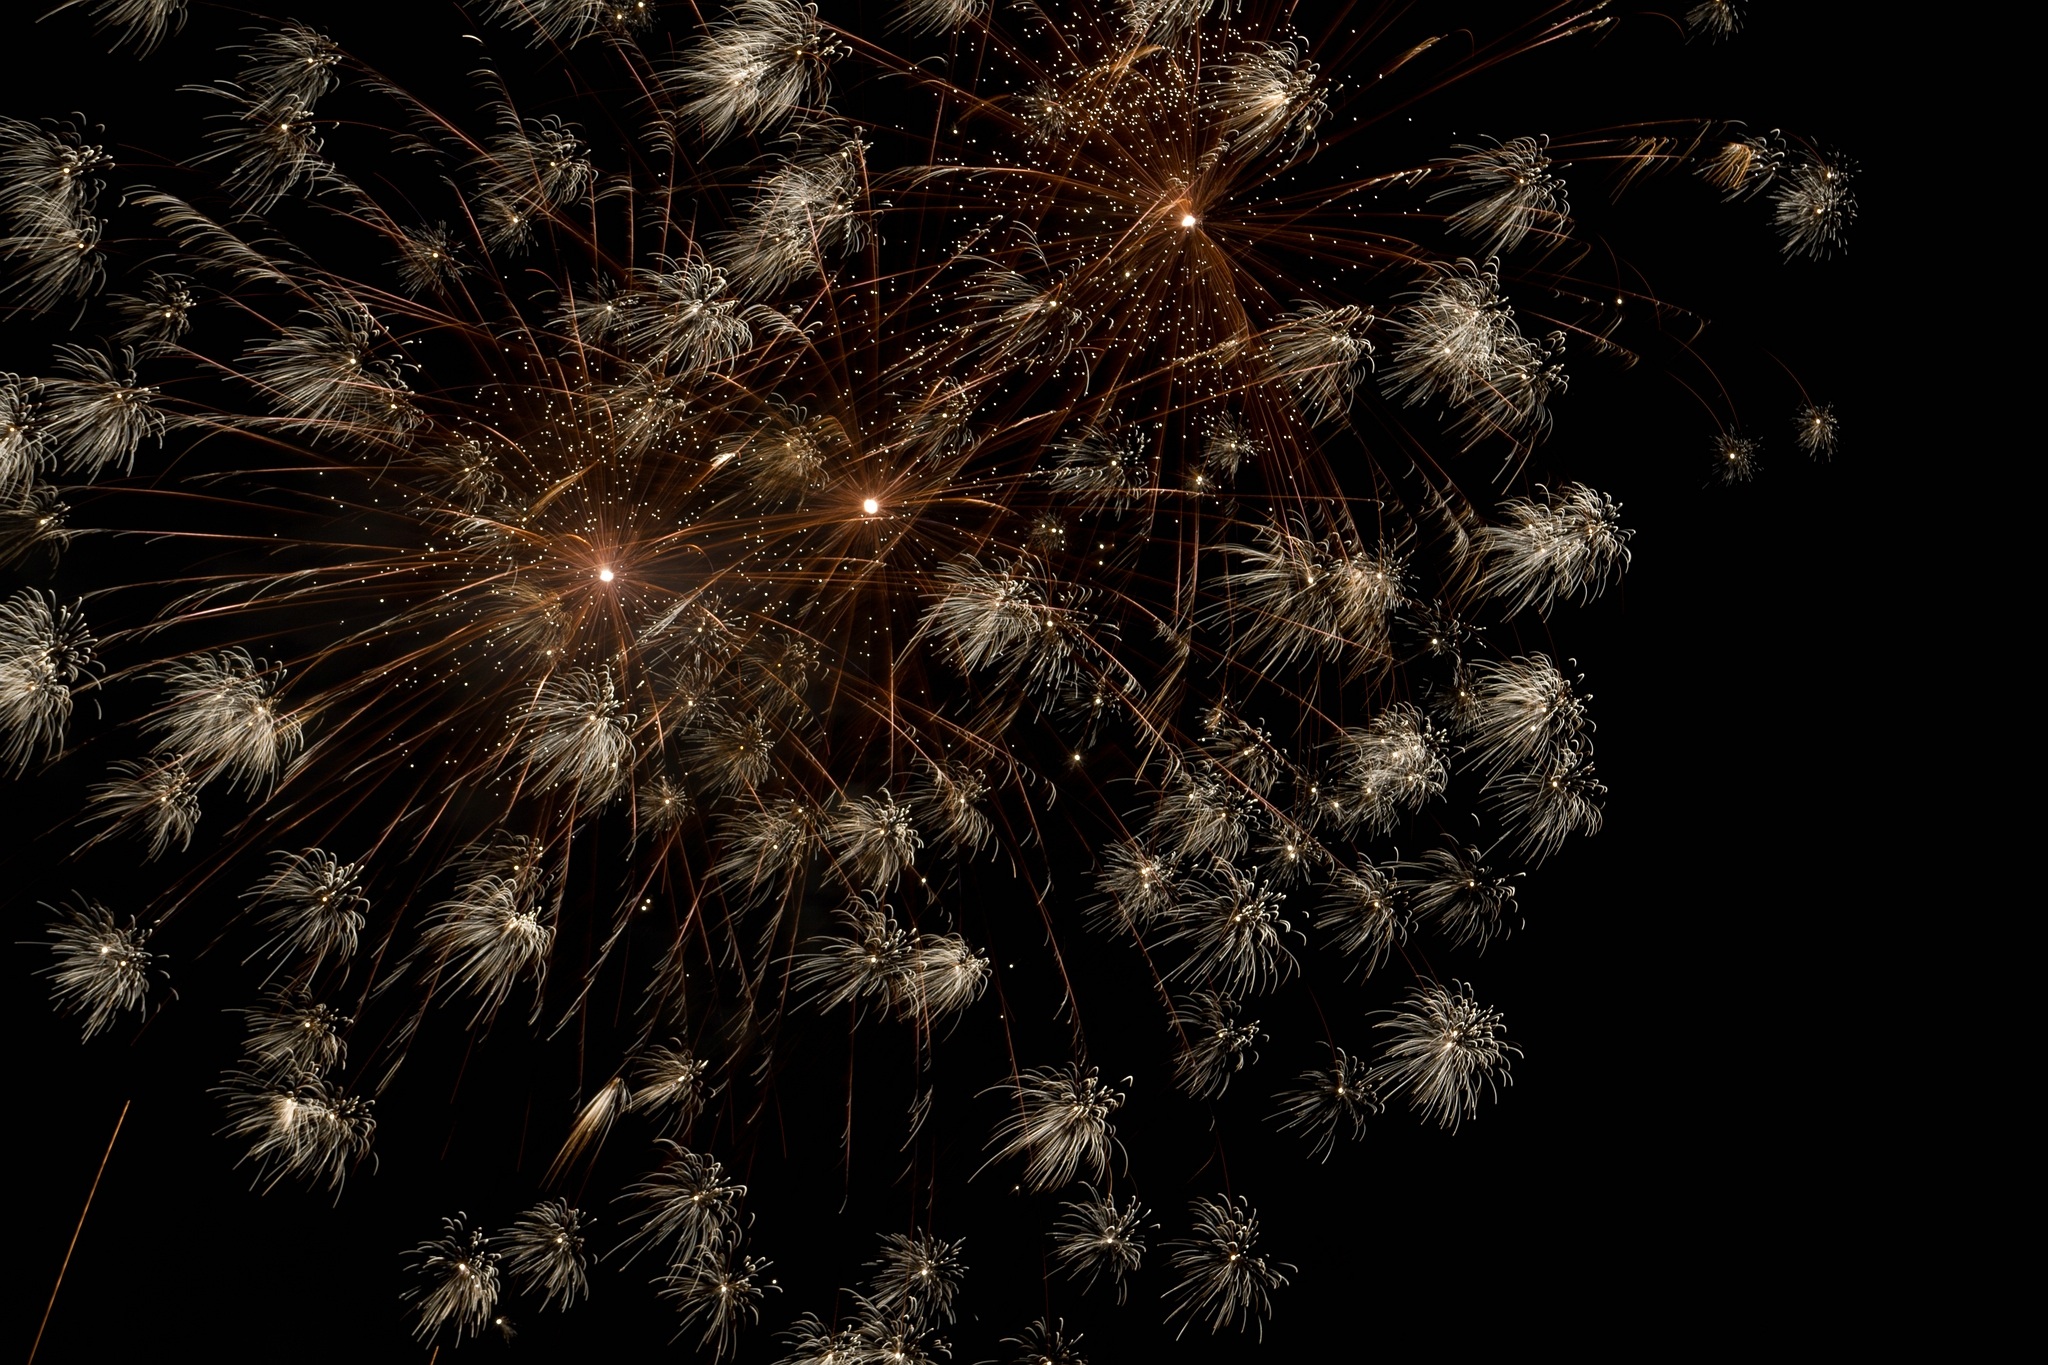
light, night, recreation, evening, red, show, pyrotechnics, rocket, celebrate, lights, fireworks, fountain, cologne, event, sylvester, new year's eve, new year's day, fireworks rocket, shower of sparks, new year's greetings, outdoor recreation, cologne lights